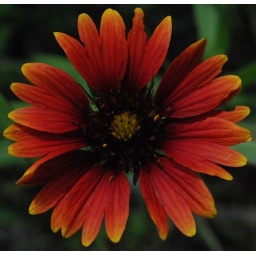
Just thought this was an interesting flower below the bridge in Llano, TX.